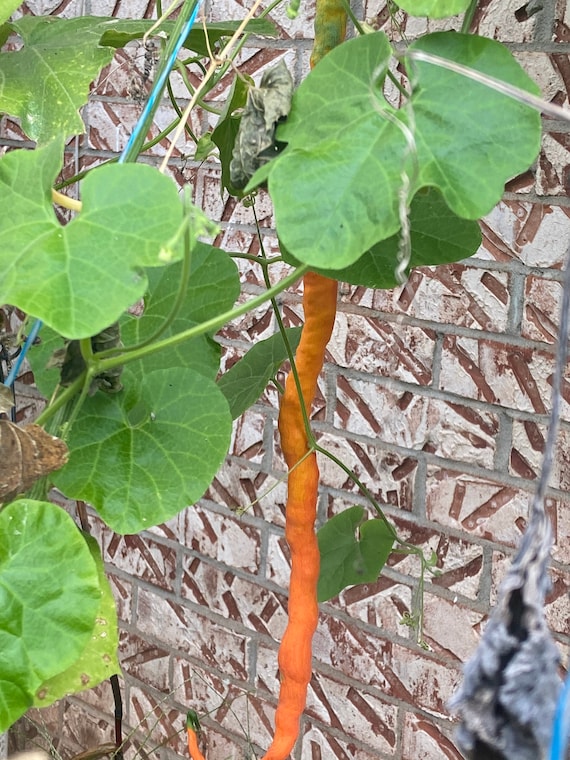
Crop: unknown
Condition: bean